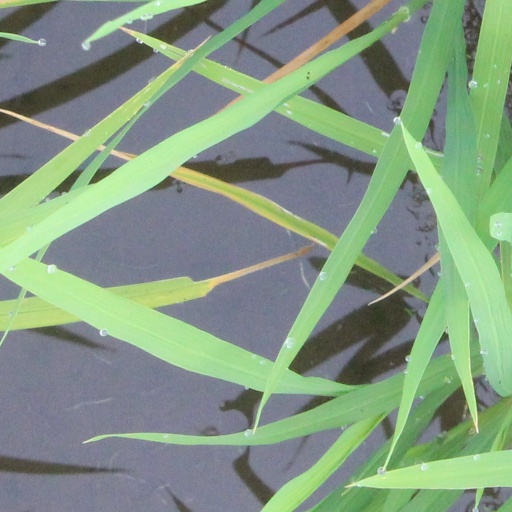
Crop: rice